Luca Bercovici

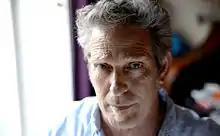

In 1979, as part of Bercovici's earliest involvements in filmmaking, he spent six months in Japan as a dialogue director for the miniseries, "Shogun" (1980), working primarily with the leading actress, Yôko Shimada, who was subsequently awarded the Golden Globe for her performance. Bercovici's acting career began in television with roles in "Chicago Story" and the made-for-TV movie "" with Jamie Lee Curtis and went on to starring in several more feature films of various genres during the 1980s and the 1990s. Bercovici has also written for Aaron Spelling Productions, Trimark, Warner Bros, Tapestry Films and many other production companies throughout his career.